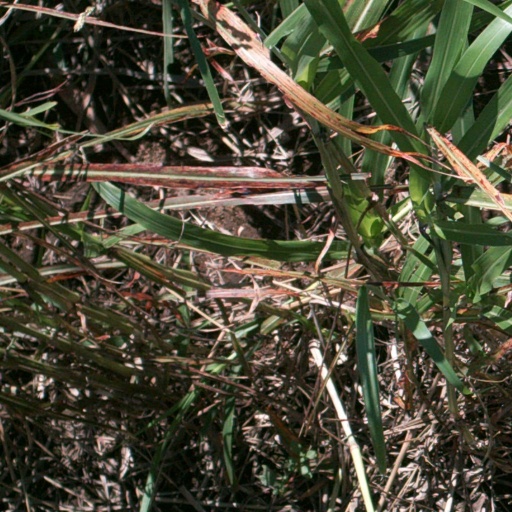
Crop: sorghum